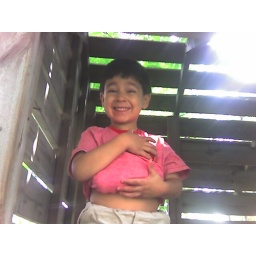
Denny in Catherine's tree house